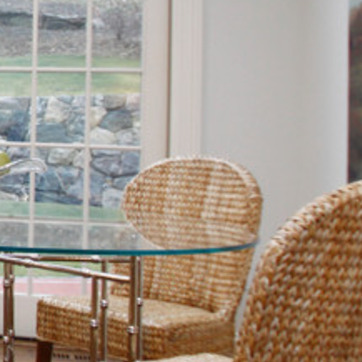
Material: other